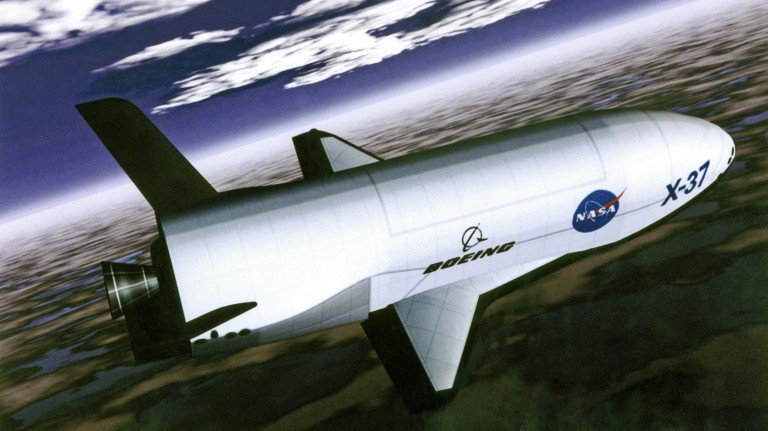
Vehicle type: Planes